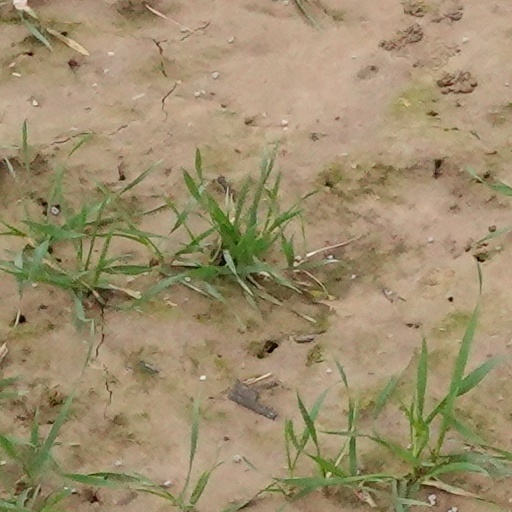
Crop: wheat